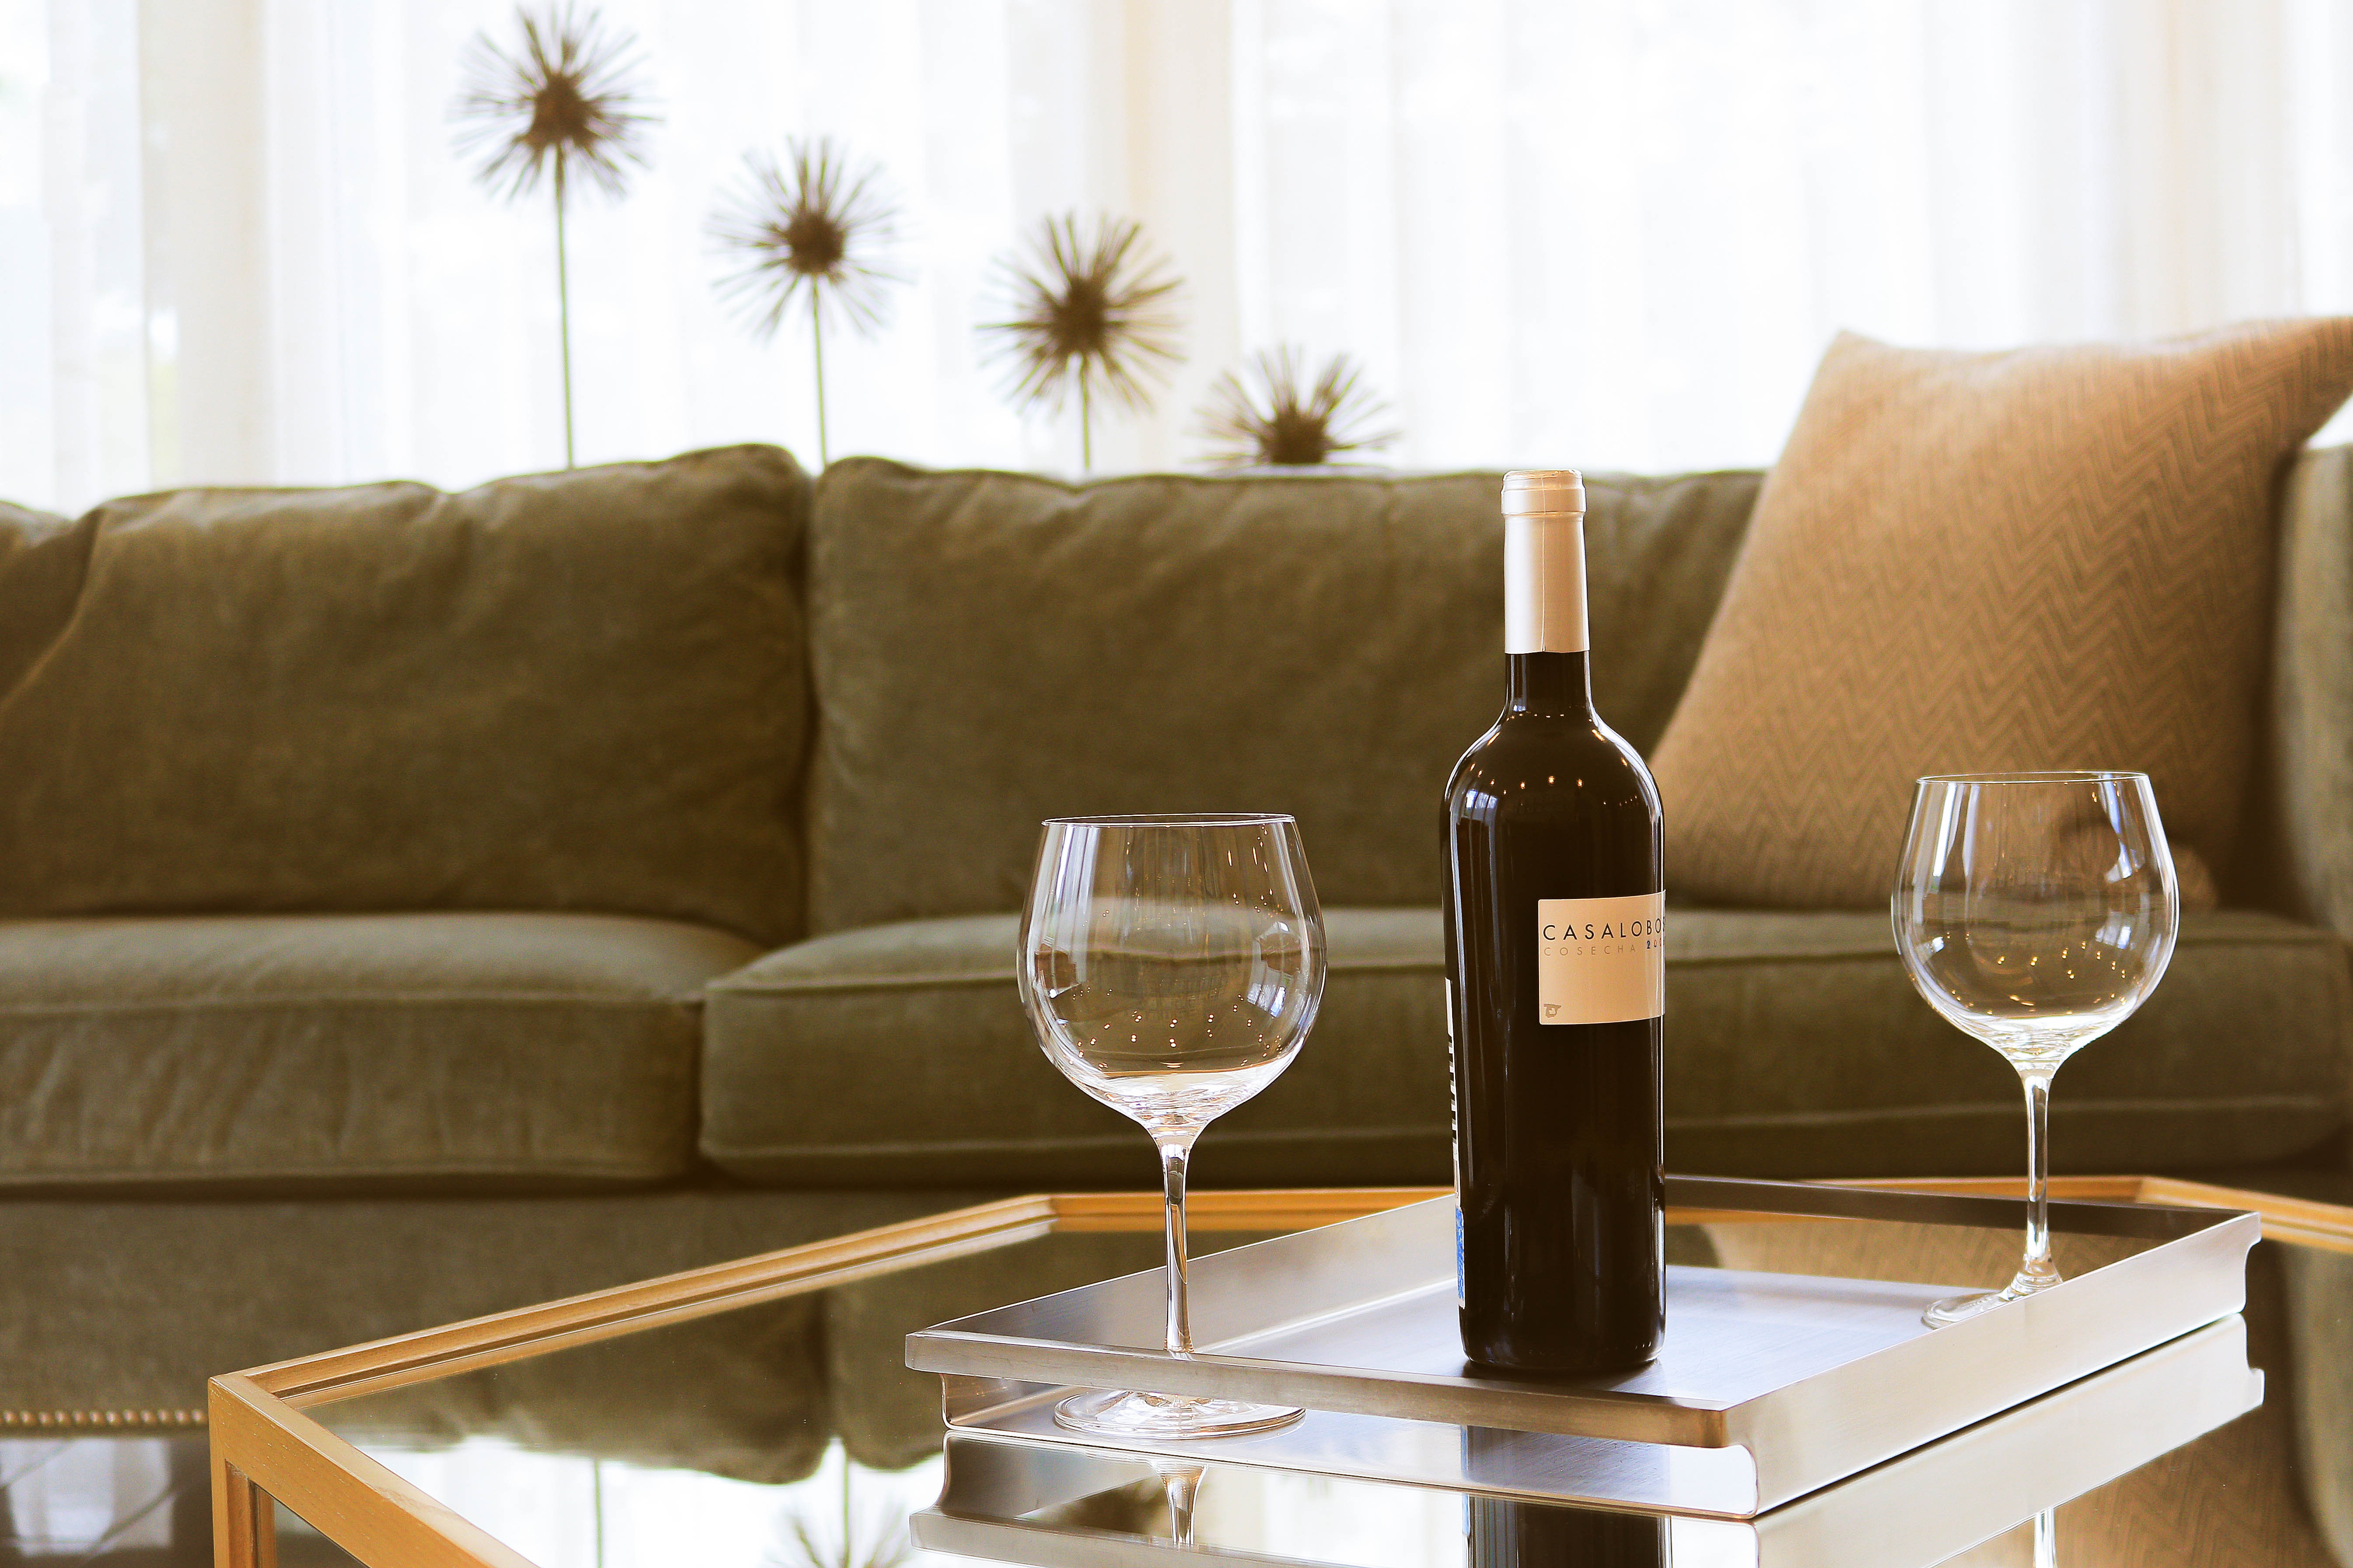
table, wood, wine, home, cozy, living room, furniture, room, sofa, interior design, indoors, design, stemware, window covering